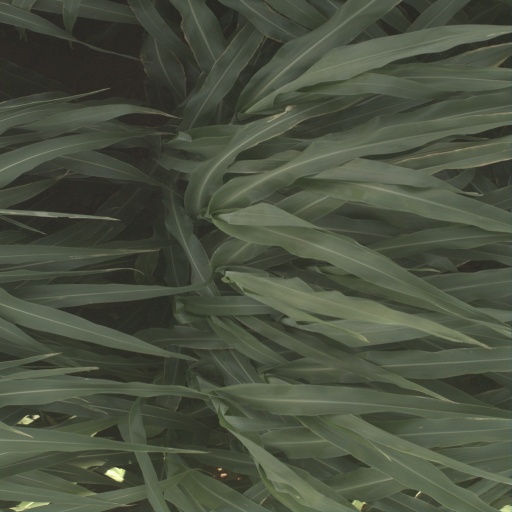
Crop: sorghum